Tegra Nunatak

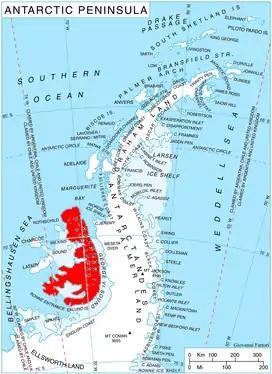
Location of Alexander Island in the Antarctic Peninsula region

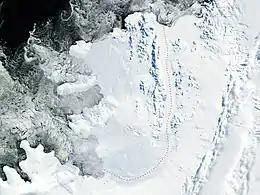
Satellite image of Alexander Island

Tegra Nunatak (‘Nunatak Tegra’ \'nu-na-tak 'te-gra\) is the mostly ice-free rocky ridge extending 2.6 km in east–west direction and 700 m wide, rising to 1075 m at the west extremity of Elgar Uplands in northern Alexander Island, Antarctica. It surmounts Delius Glacier to the southeast and Nichols Snowfield to the north and west. The nunatak was visited on 30 January 1988 by the geological survey team of Christo Pimpirev and Borislav Kamenov (First Bulgarian Antarctic Expedition), and Philip Nell and Peter Marquis (British Antarctic Survey).